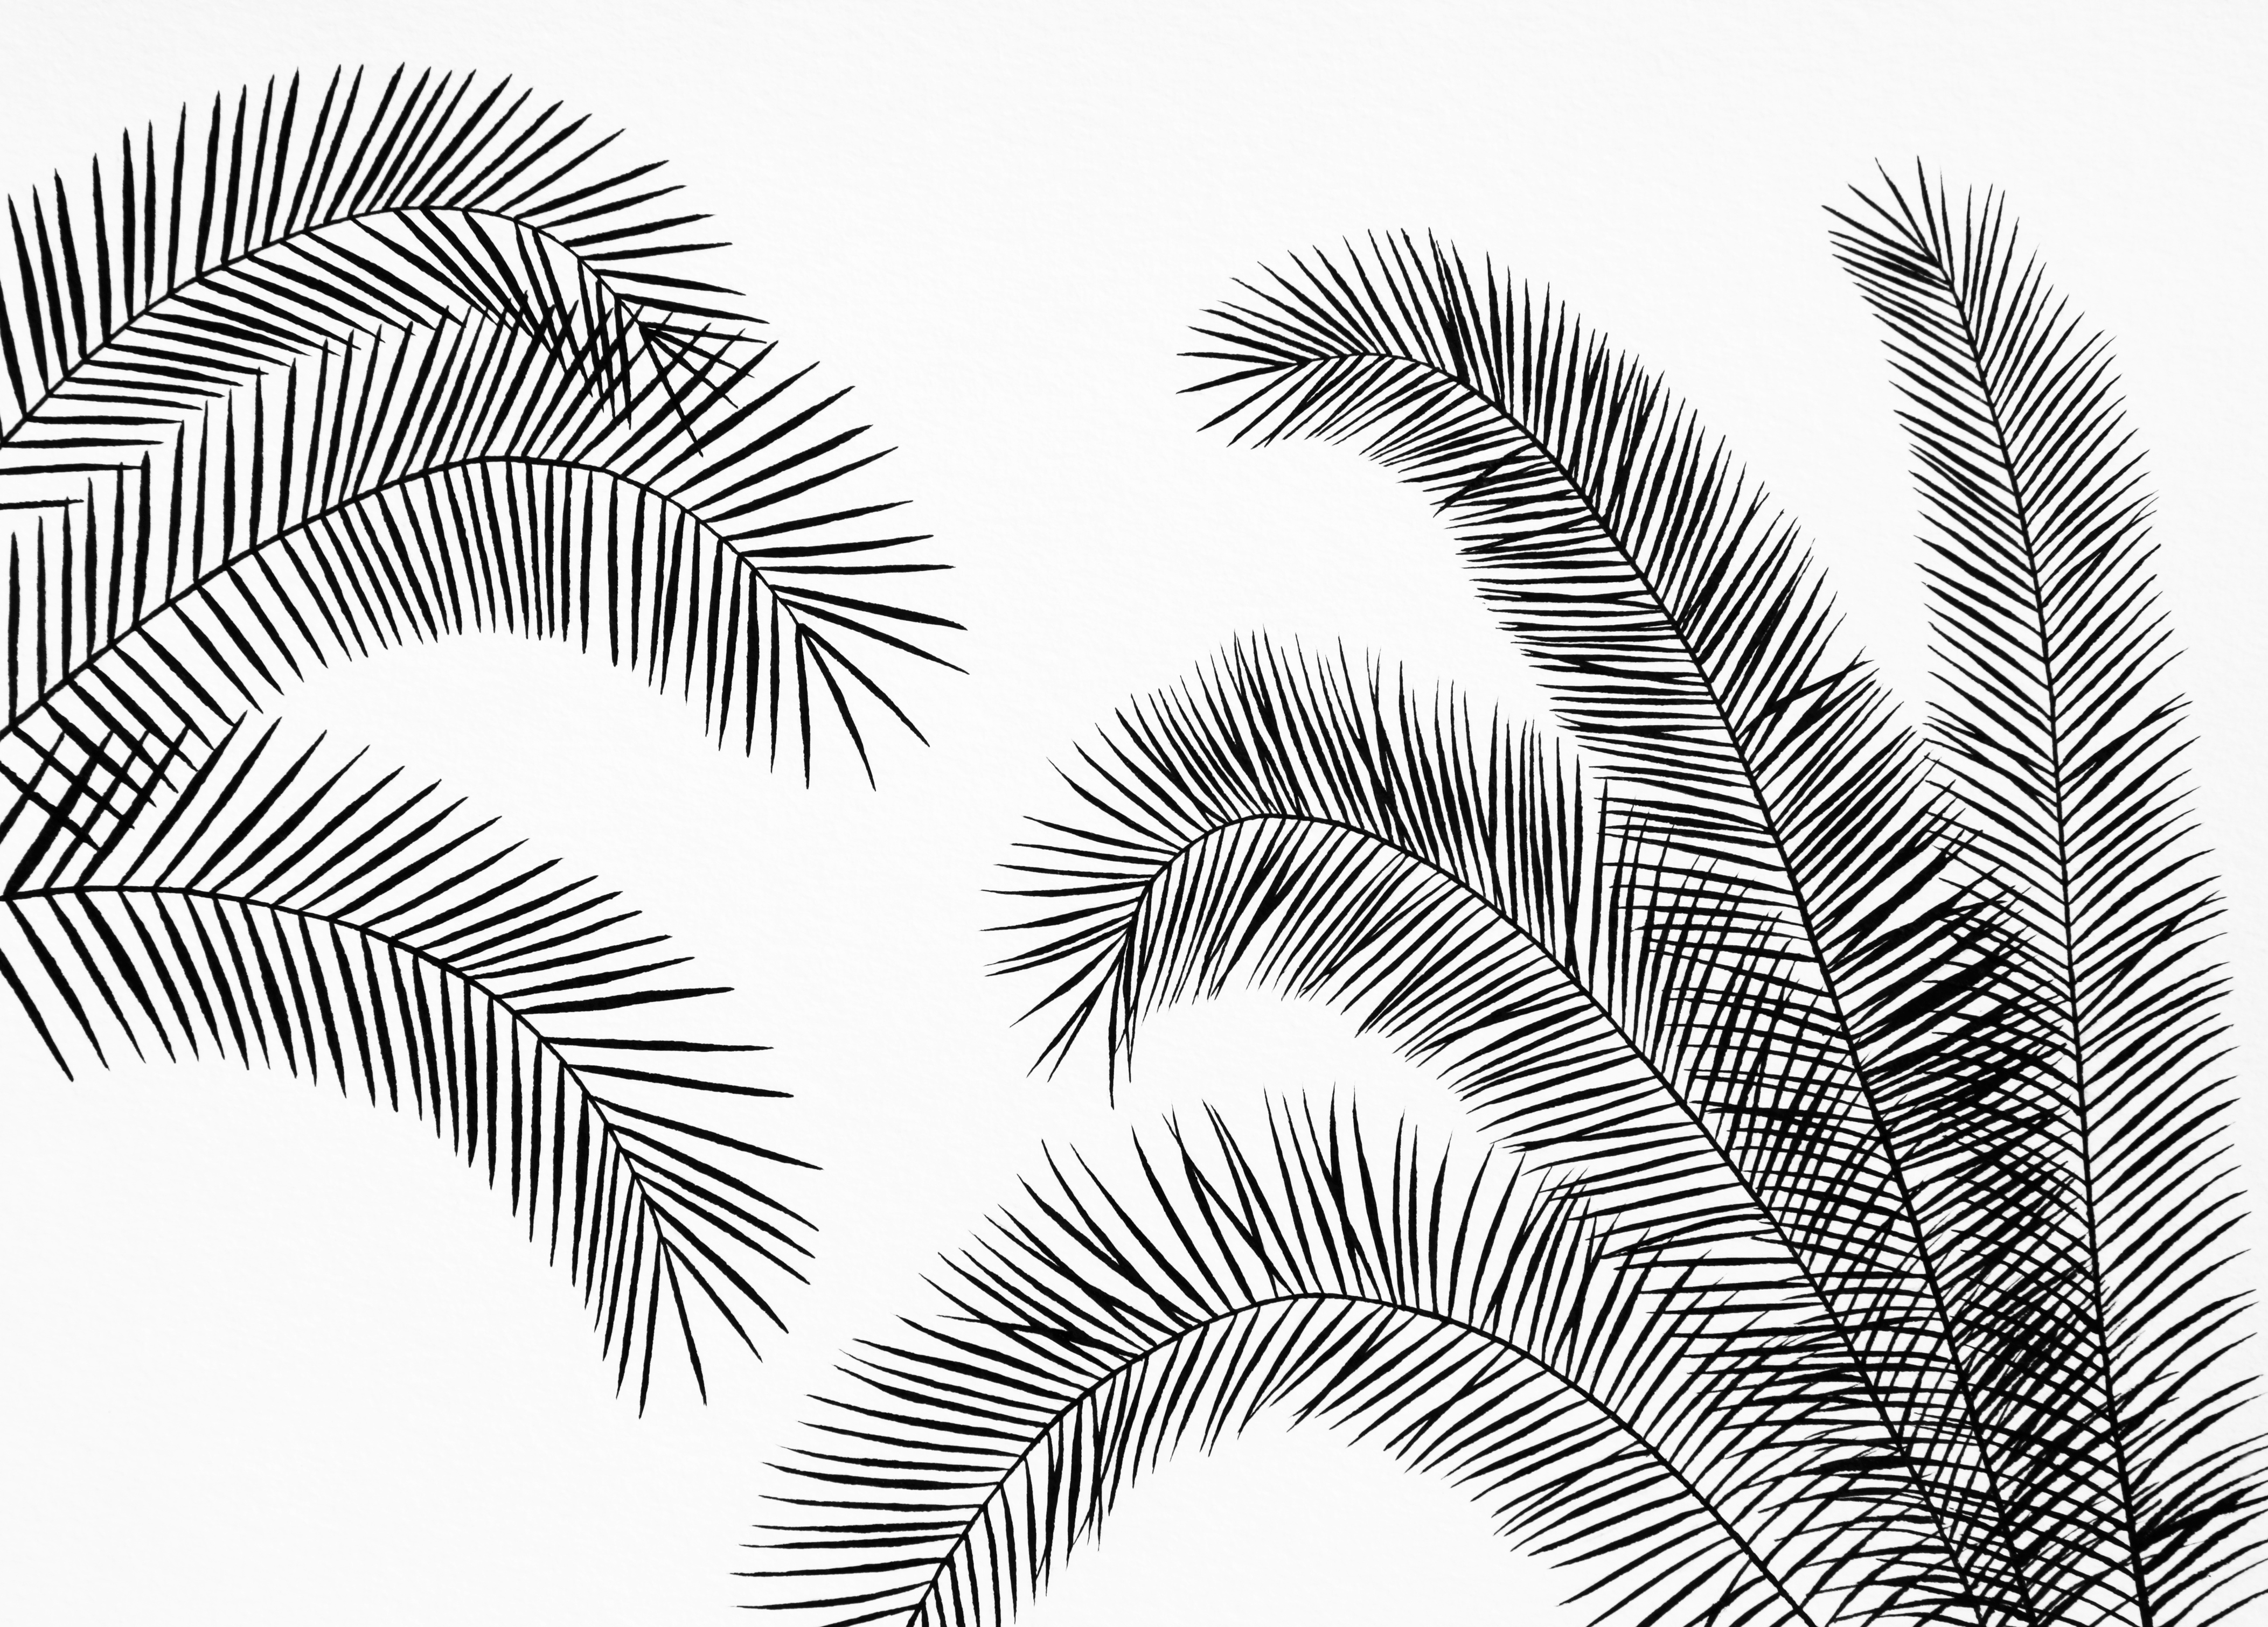
palm leaves, tropical background, palm leaves illustration, minimal, palm, leaves, black and white, black white, nature, nature background, creative, artistic, art, background, illustration, drawing, fine art, tree, vegetation, palm tree, branch, plant, woody plant, elaeis, line, arecales, leaf, monochrome, pattern, design, organism, monochrome photography, stock photography, pine family, attalea speciosa, pine, twig